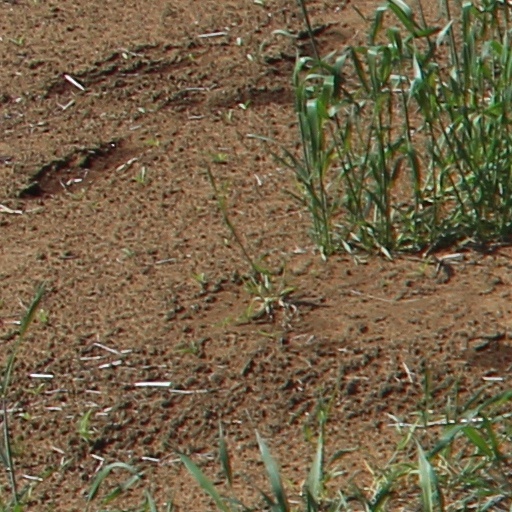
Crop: wheat